Pigeoneer (United States Navy)

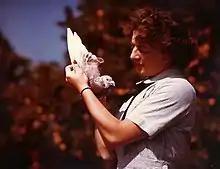
Pigeon Trainer

The use of pigeons as a communication medium goes back centuries. In fact, the use of homing pigeons can be traced all the way back to ancient Egypt. Due to the difficult nature of tracing a pigeon's origin and a pigeon's innate ability to navigate, pigeons became widely adopted in many armed services as a means of communication. In World War I, pigeons were used in conjunction with radio and telegraph messages. The Germans even tried affixing a small camera to pigeons for aerial surveillance. The British used pigeons in World War II by dropping spy kits into France for the purpose of enabling citizens to report on German military activities. The kit included paper and a single pigeon and instructions for affixing the message onto the pigeon. The ancient Romans used pigeons to inform chariot owners of the results of chariot races.